Salamanca

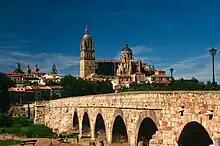
The Roman bridge of Salamanca is an infrastructure that, since the 1st century, has provided passage over the Tormes River

Three of the cultural elements that have had the greatest influence on the configuration and development of the city of Salamanca come from the Roman period. In the first place, the Calzada de la Plata, considered as its main communication infrastructure, the main axis of city planning and a milestone in the development of its commercial function. Secondly, the Roman bridge, as an infrastructure that since the 1st century guaranteed the passage over the Tormes river and therefore the access to the city from the south. The Roman bridge still remains today in the northern half, since the other half had to be rebuilt in the 17th century after the San Policarpo flood. Finally, the so-called Cerca Vieja, primitive wall of the city that surrounded the perimeter of the hill of San Isidro or of the cathedrals on the layout of the previous Castro.